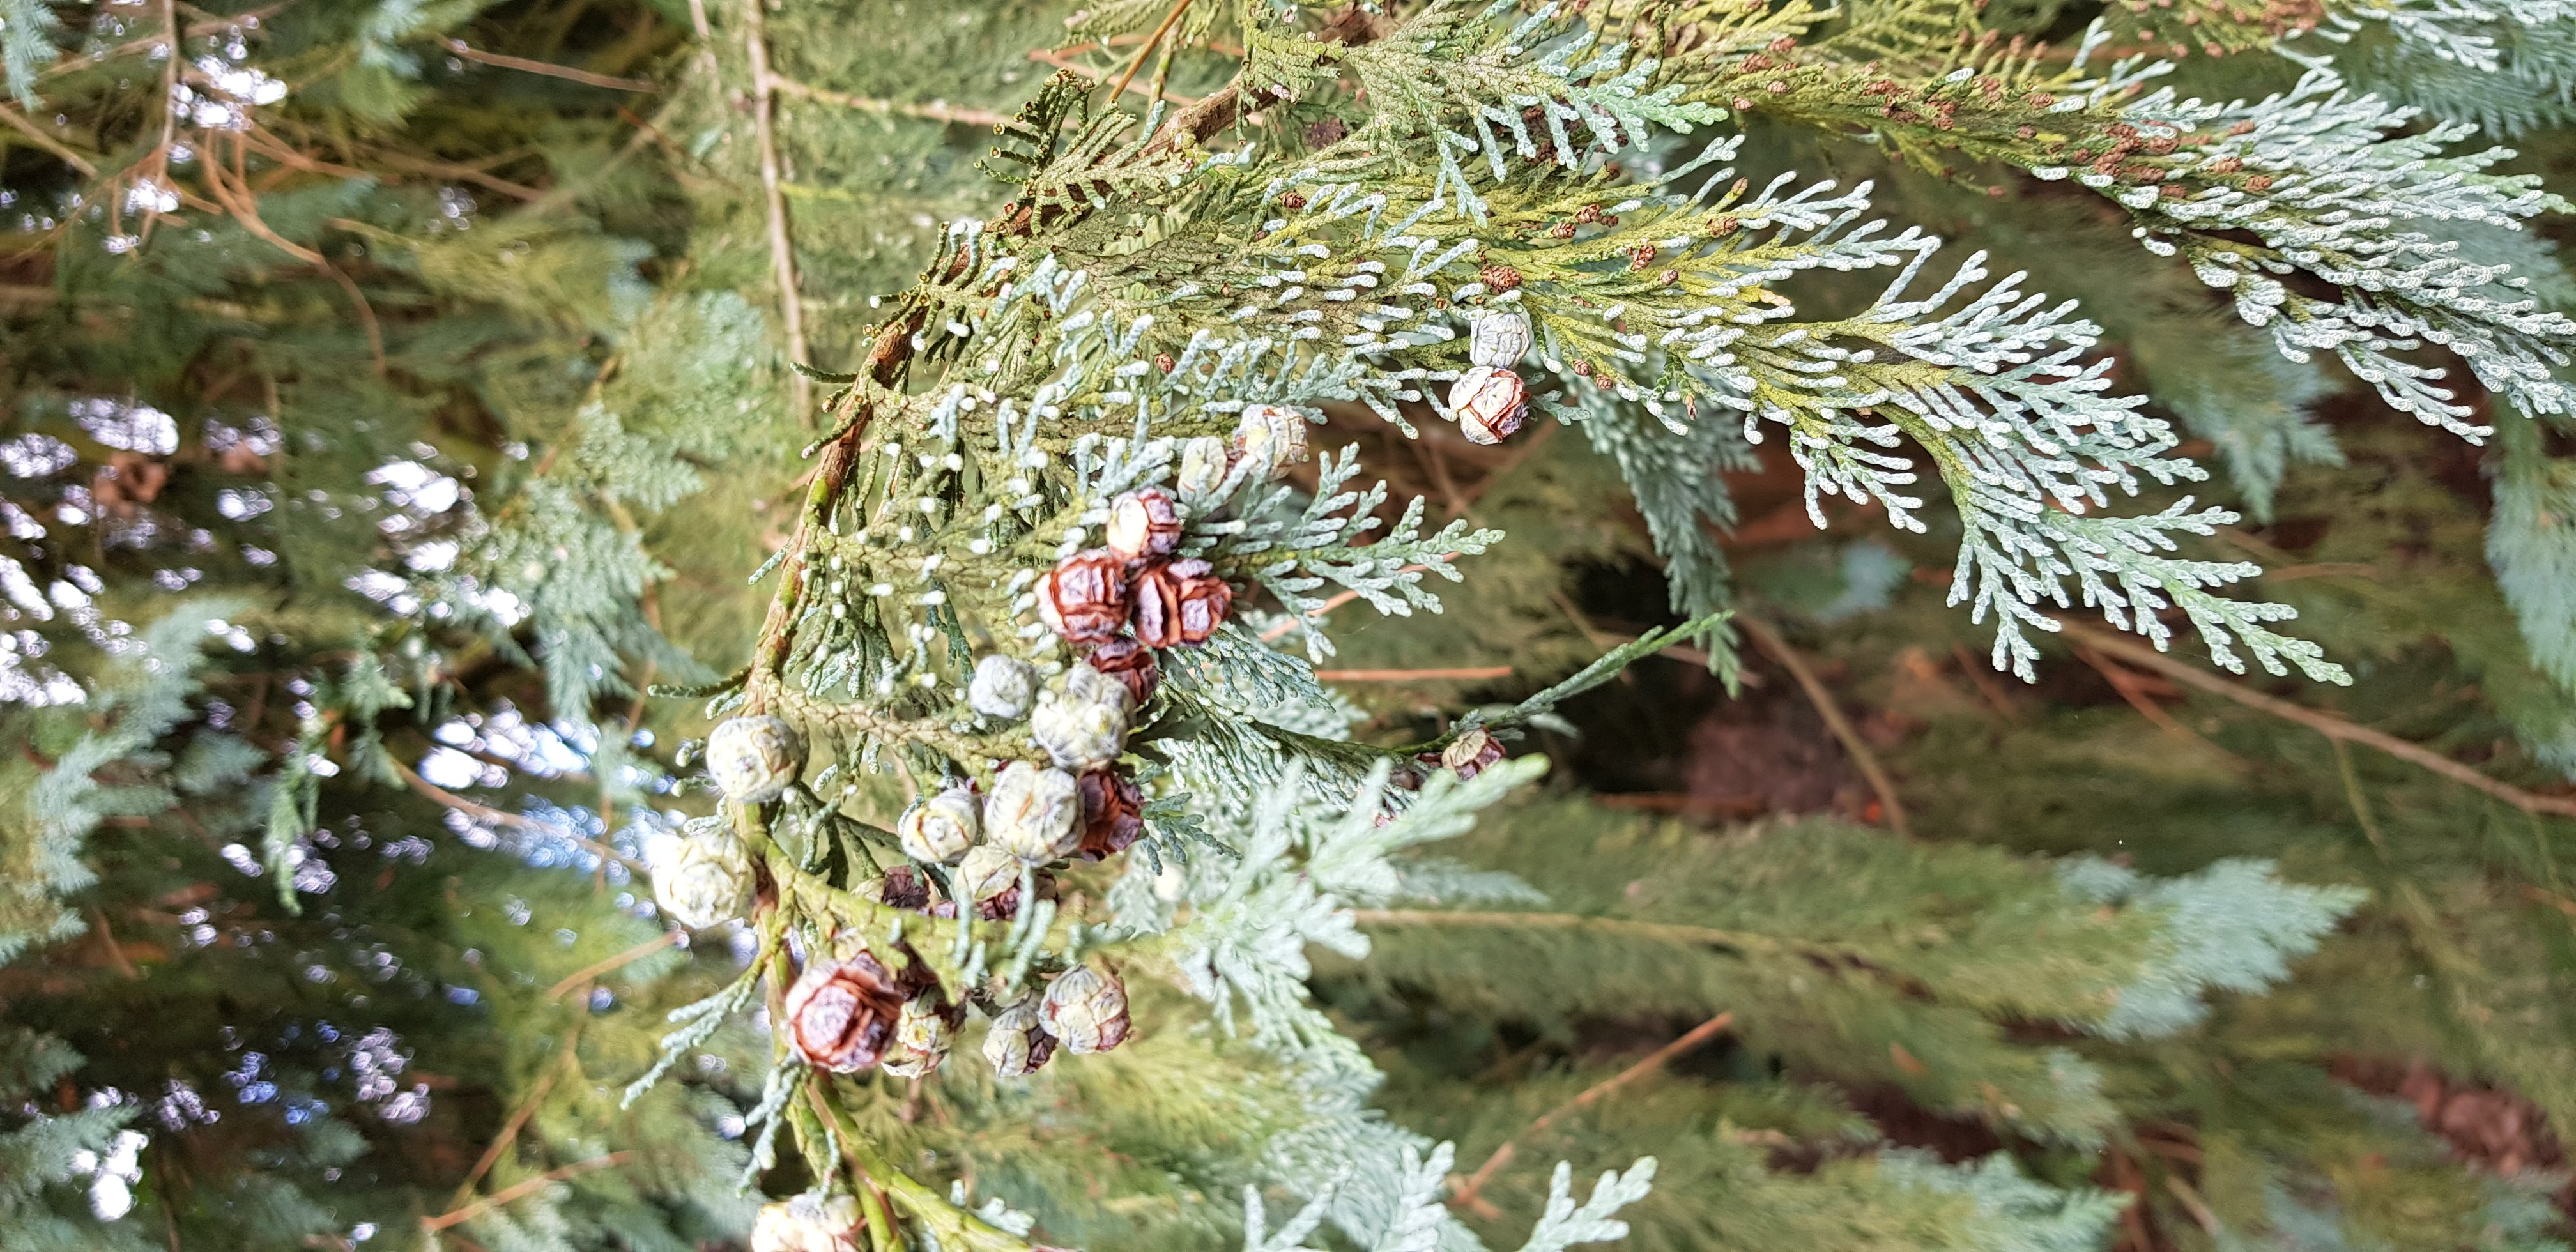
tree, fruit, fir, nature, plant, flower, woody plant, subshrub, cypress family, pine family, vascular plant, conifer, juniper, Red juniper, thuya